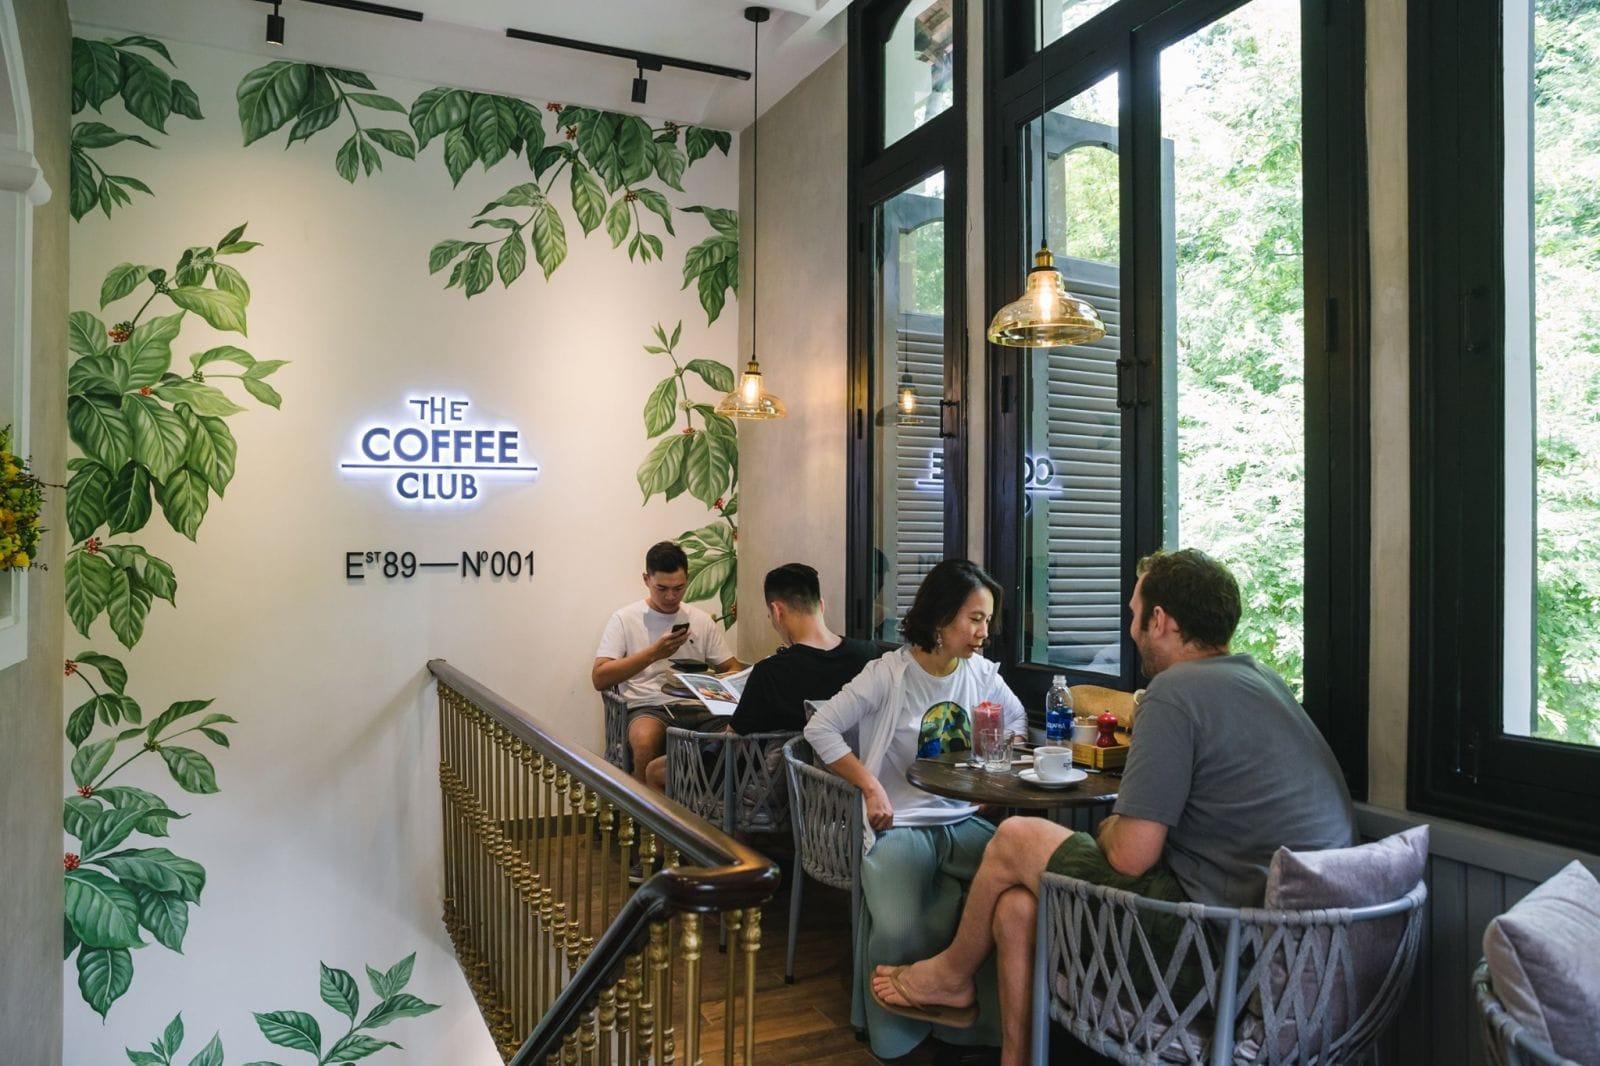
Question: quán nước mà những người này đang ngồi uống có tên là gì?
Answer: the coffee club